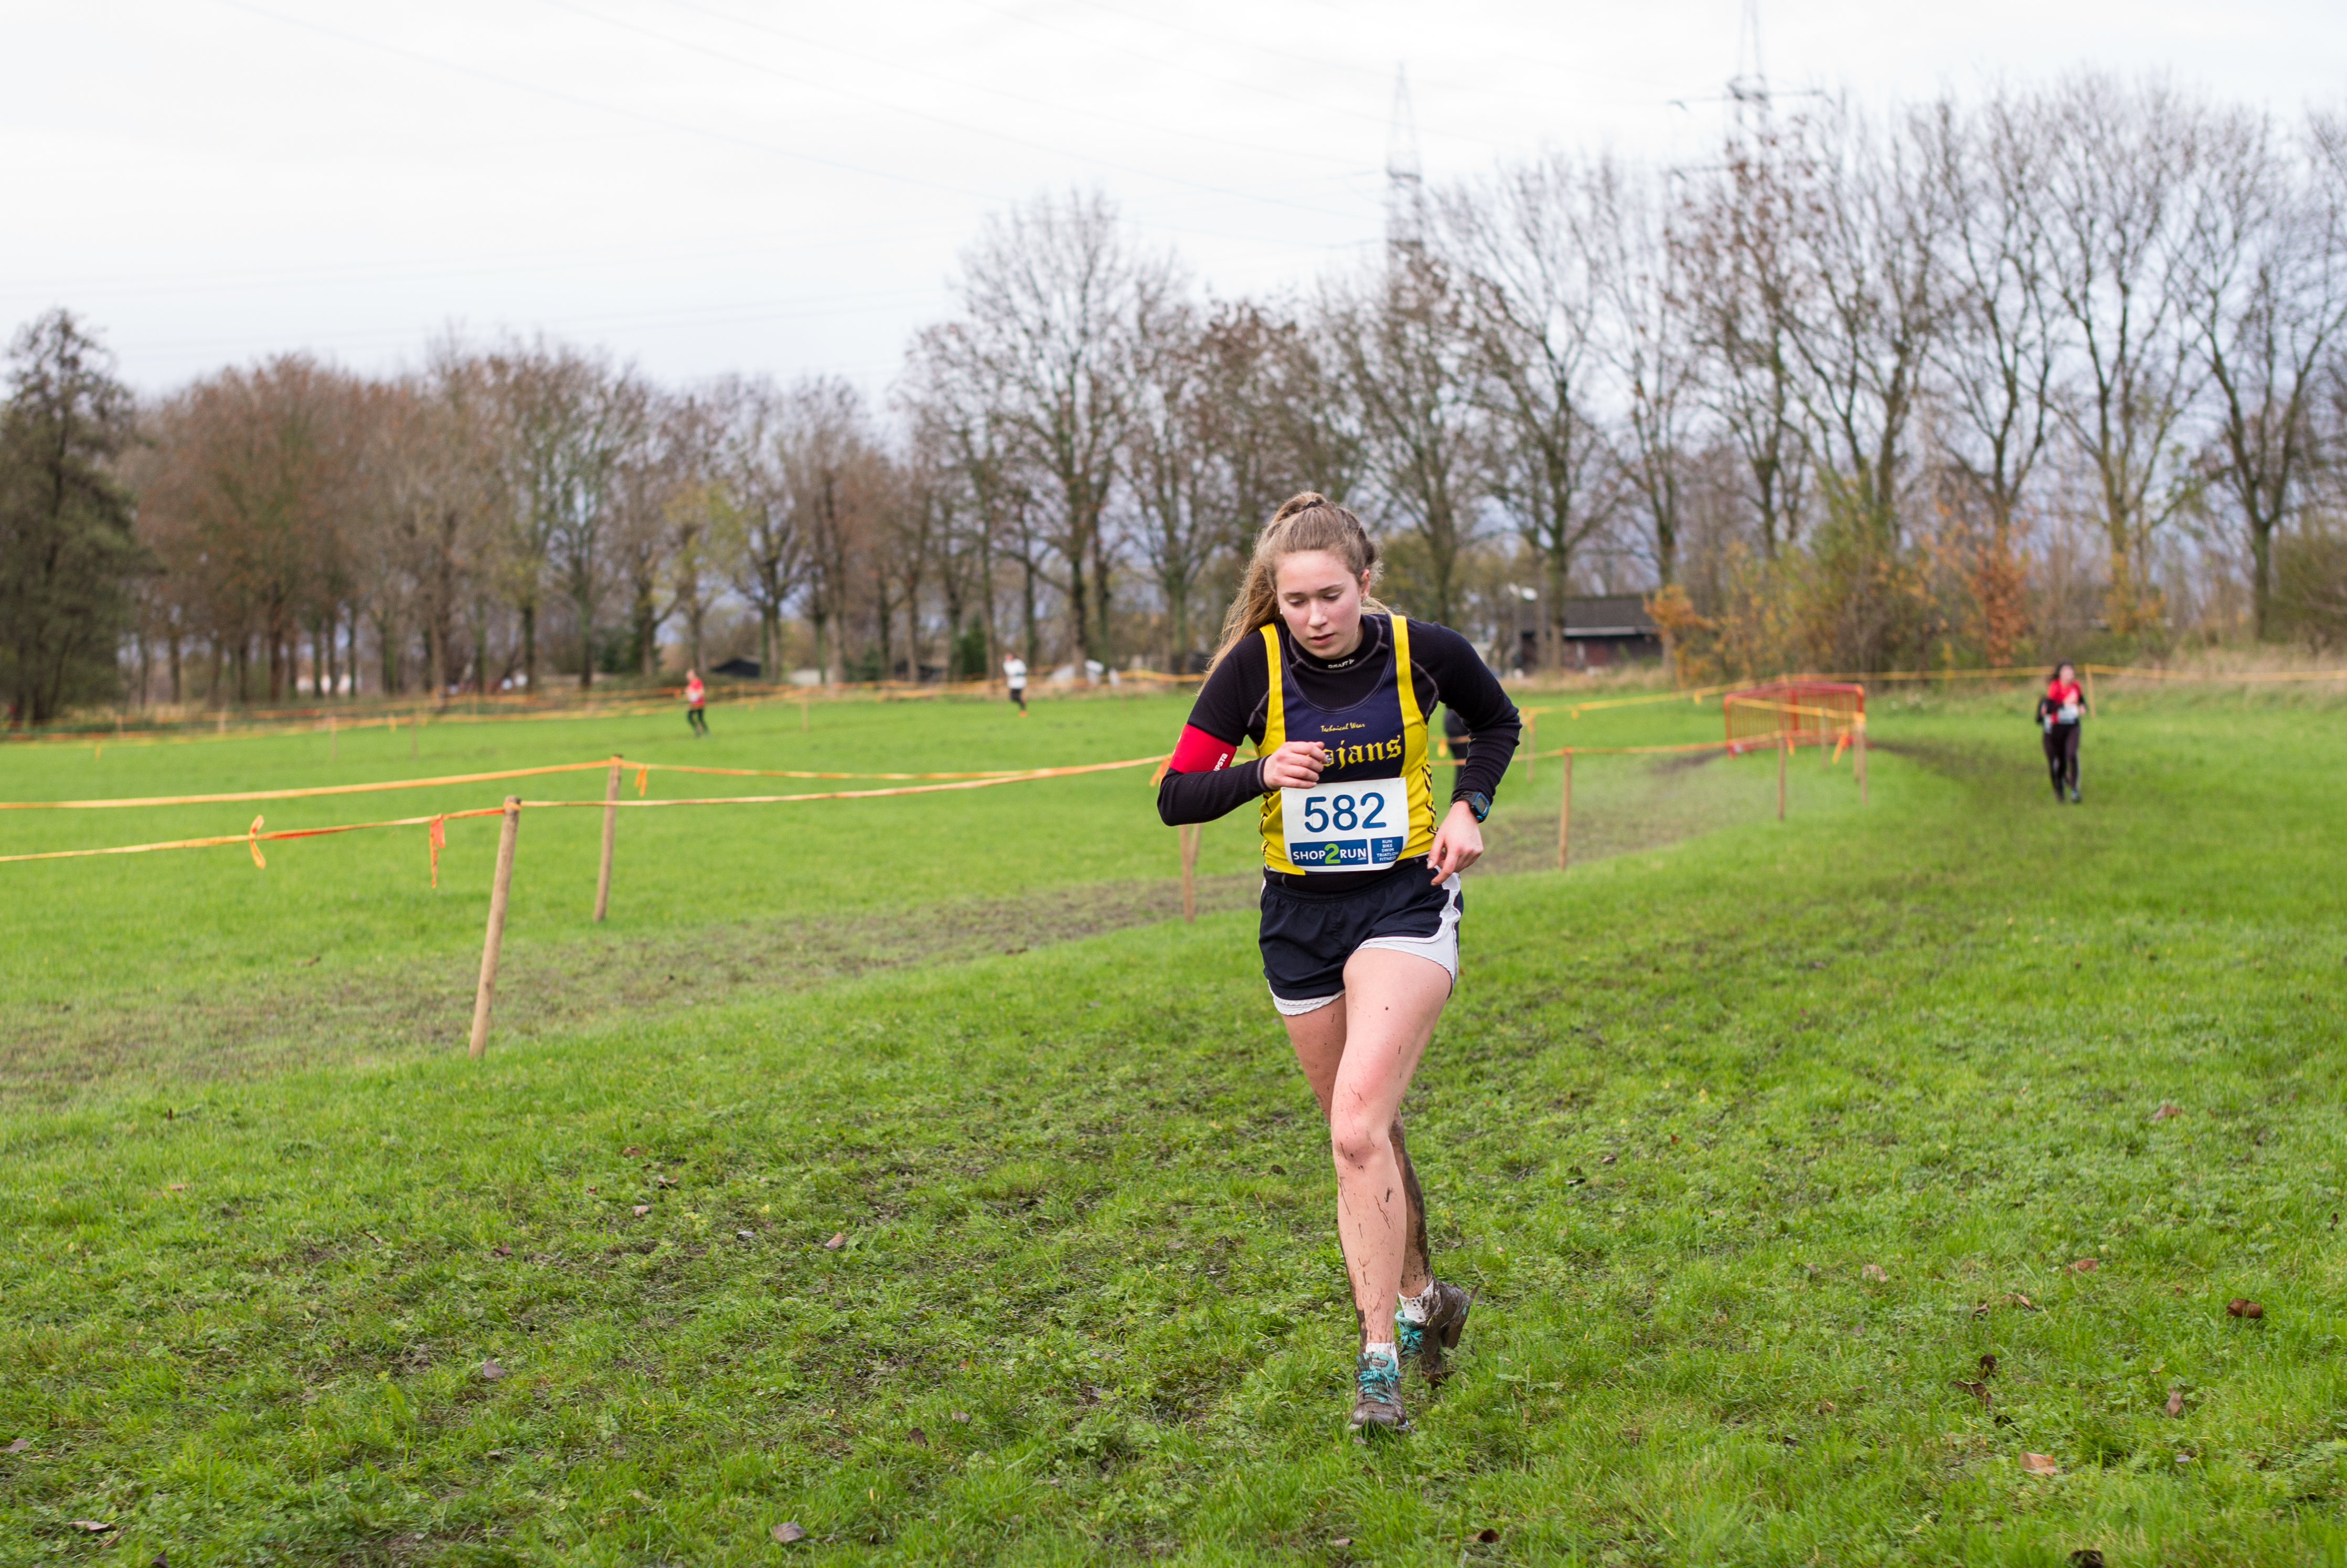
person, running, recreation, jogging, race, sports, endurance, athletics, physical exercise, outdoor recreation, human action, endurance sports, ultramarathon, duathlon, cross country running